Myōkenguchi Station

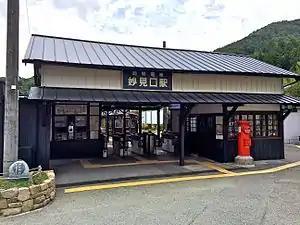
Myōkenguchi Station, June 2014

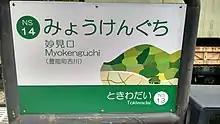

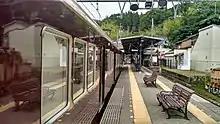

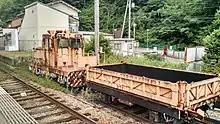

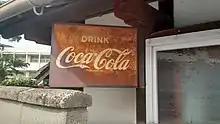

Myōkenguchi Station is the terminus of the Myōken Line, and is located 12.2 kilometers from the opposing terminus of the line at .